The Royal Waltz (1955 film)

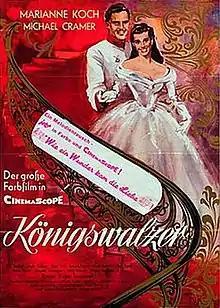

The Royal Waltz (German: Königswalzer) is a 1955 West German musical film romance film directed by Victor Tourjansky starring Marianne Koch, Michael Cramer and Linda Geiser. It is a remake of the 1935 film of the same name, part of the tradition of operetta films. It was shot at the Bavaria Studios in Munich and the Carlton Studios in the same city. Location shooting took place in Munich's Englischer Garten and Nymphenburg Palace. The film's sets were designed by the art director Hermann Warm.